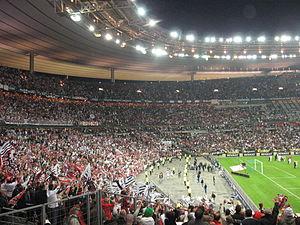
Victoire de En Avant De Guingamp le 9 mai 2009 au Stade de France.
L'En Avant Guingamp est un club de football français, fondé en 1912, par Pierre Deschamps, à Guingamp, en Bretagne. L'équipe professionnelle masculine évolue actuellement en Ligue 2 et l'équipe féminine en Division 1.